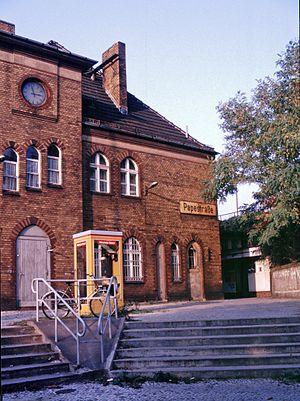
La gare de Berlin Südkreuz est l'une des grandes gares berlinoises reliant différents moyens de transport ferroviaires des lignes nationales, des lignes régionales et du S-Bahn. Située au sud-est du quartier de Schöneberg, au carrefour des lignes ferroviaires de Berlin à Halle et de Berlin à Dresde avec le Ringbahn, la gare est construite sur l'ancien site de la station de Papestraße ouverte en 1901. Depuis la fin des années 1990, elle a été entièrement rebâtie ; elle a été remise en service le 27 mai 2006 et a été renommée gare de Südkreuz.